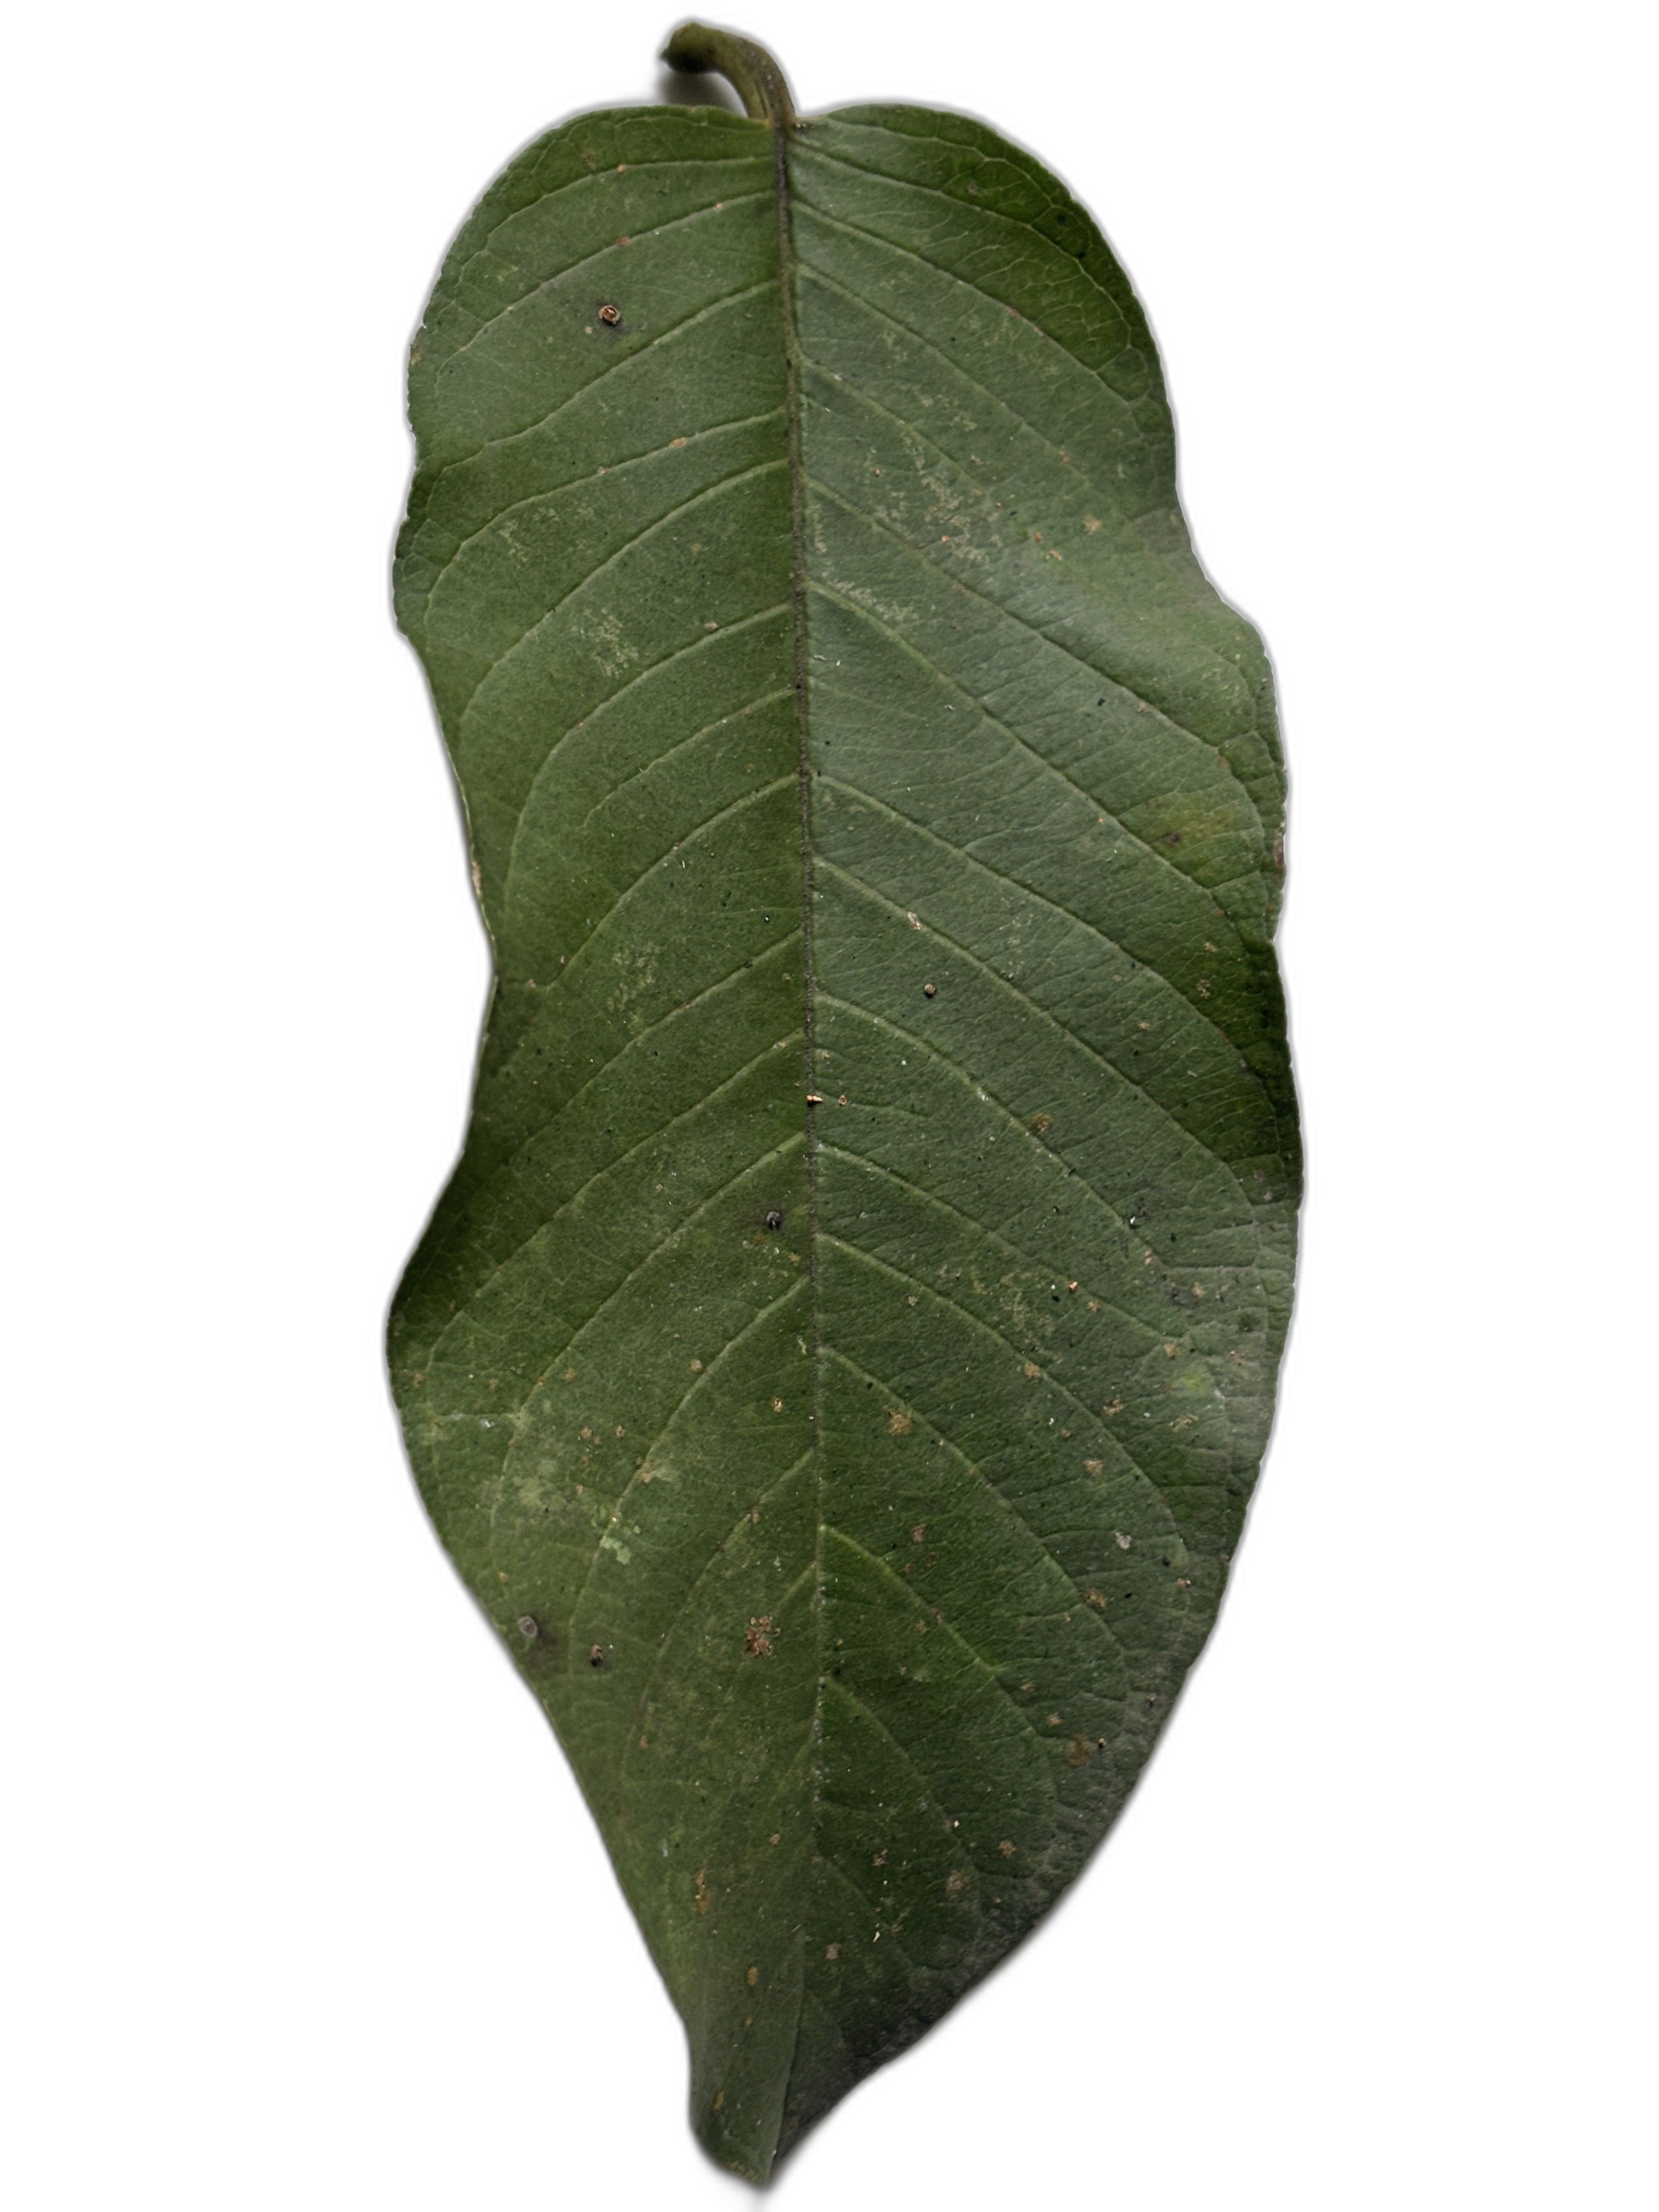
Plant part: leaf
Disease: Healthy